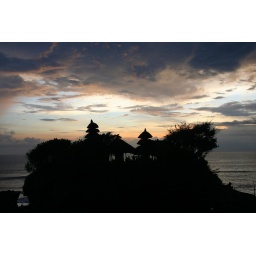
Bali - silhouette of hill by the water